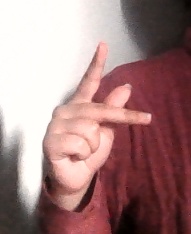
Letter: dha